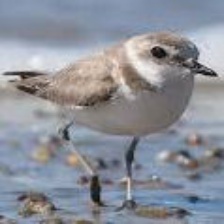
Species: SNOWY PLOVER
Scientific name: CHARADRIUS NIVOSUS